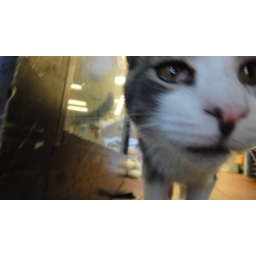
cat face in lens